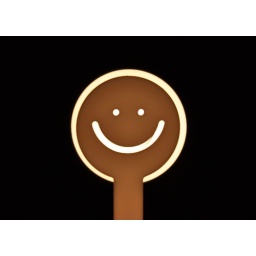
i just took my smiley in front of the table lamp and you can see what i got.